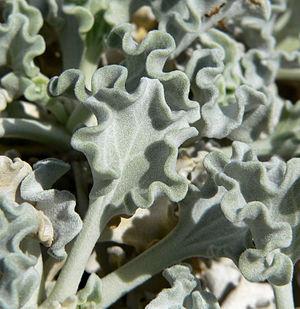
Enceliopsis nudicaulis est une espèce végétale de la famille des Composées.